Flaming Lead

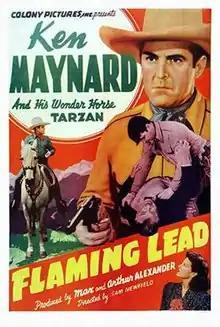
Theatrical release poster

Flaming Lead is a 1939 American Western film directed by Sam Newfield and written by Joseph O'Donnell. The film stars Ken Maynard, Eleanor Stewart, Dave O'Brien, Walter Long, Tom London and Reed Howes. The film was released on November 1, 1939, by Colony Pictures.